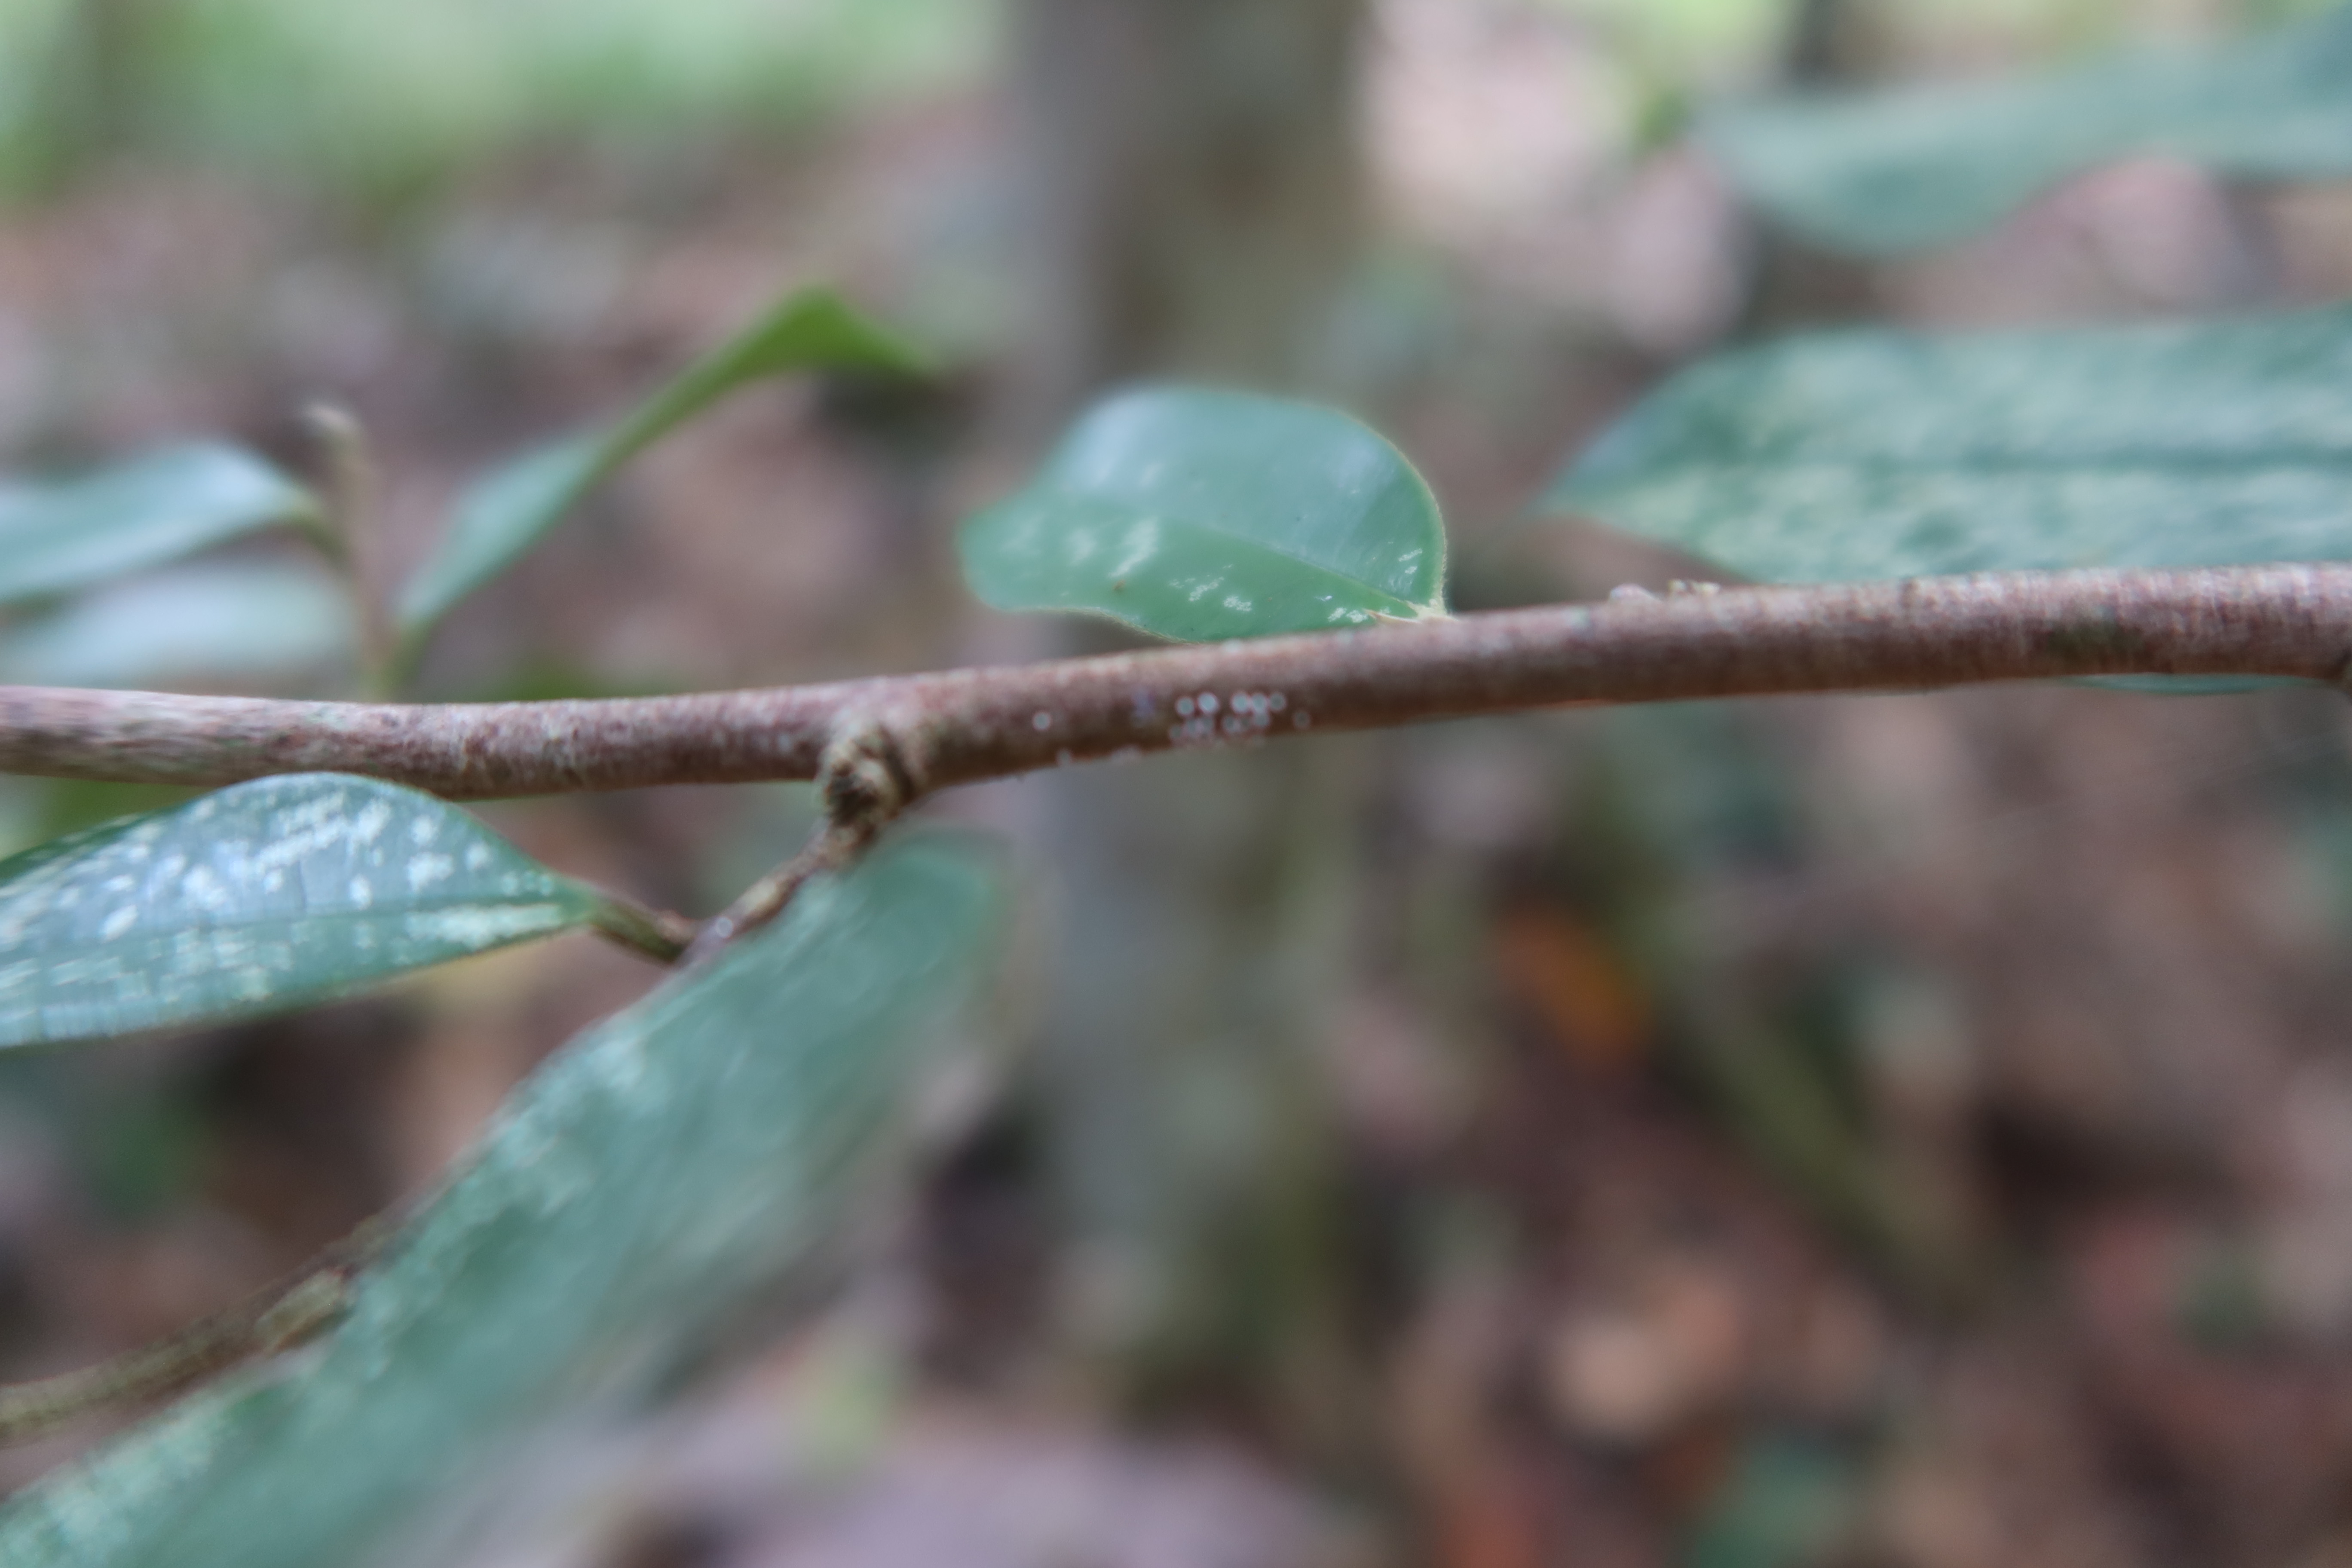
Label: Mealy bugs